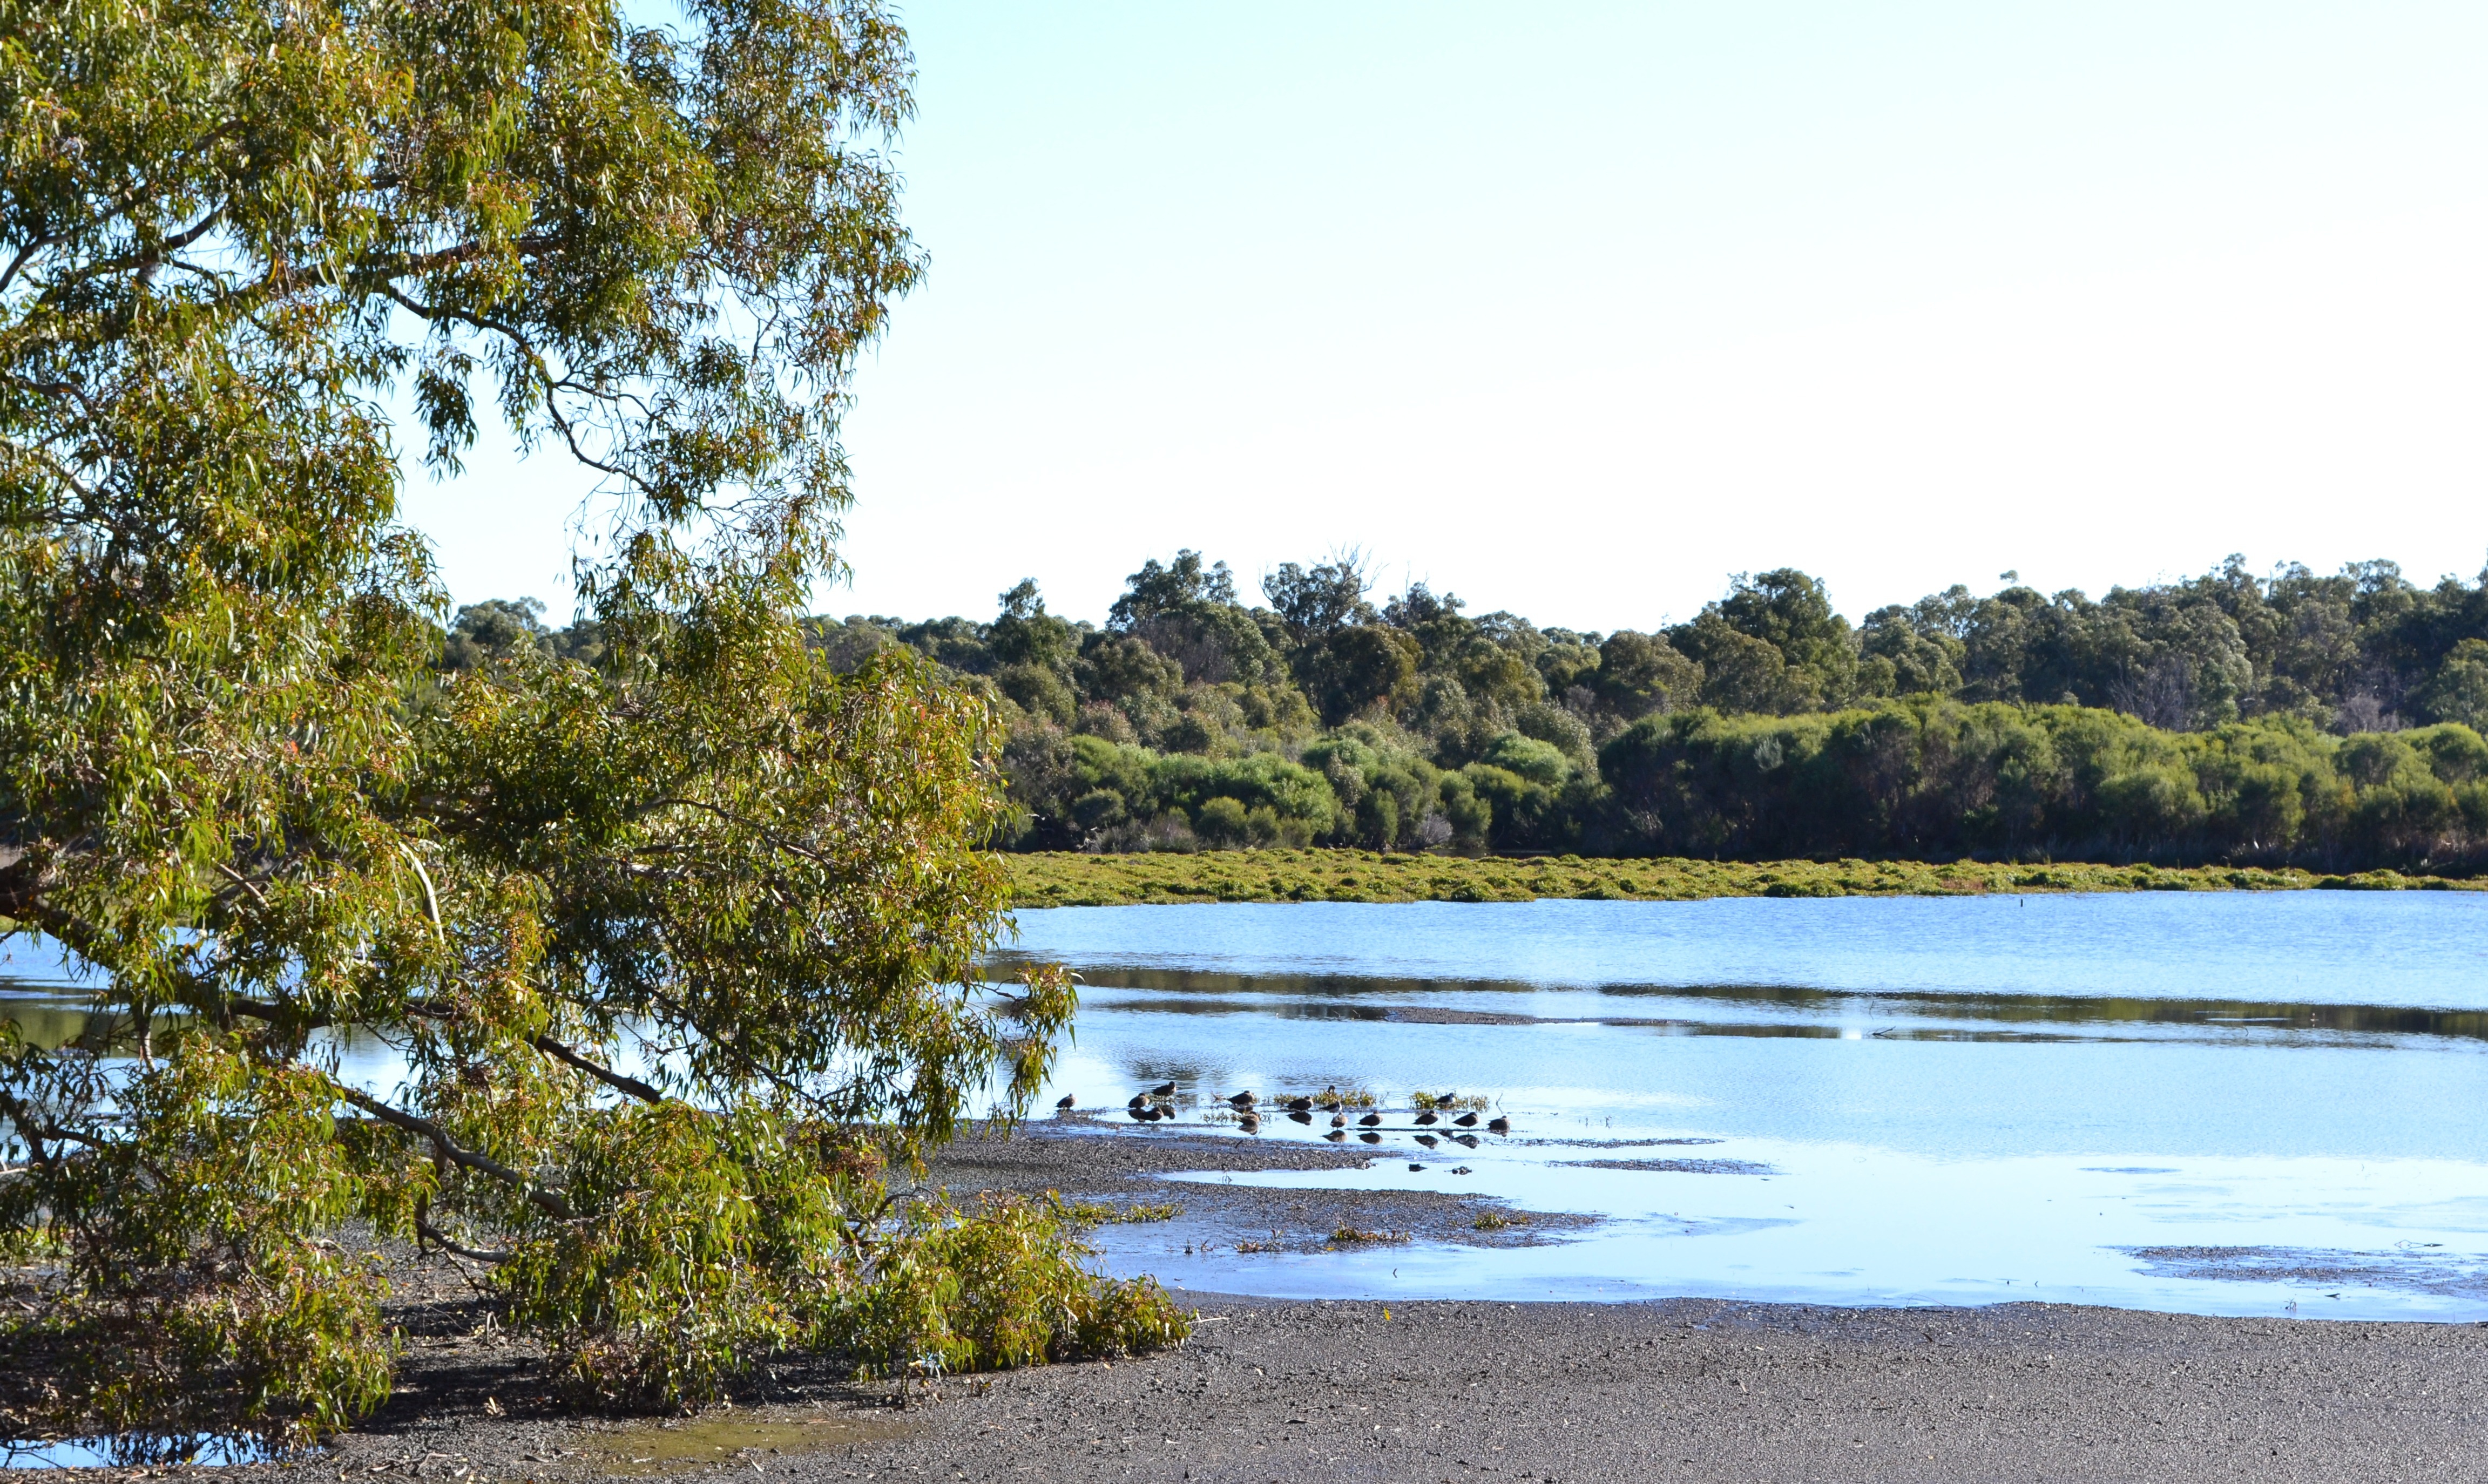
landscape, tree, water, bird, shore, lake, river, pond, reflection, lagoon, reservoir, body of water, australia, loch